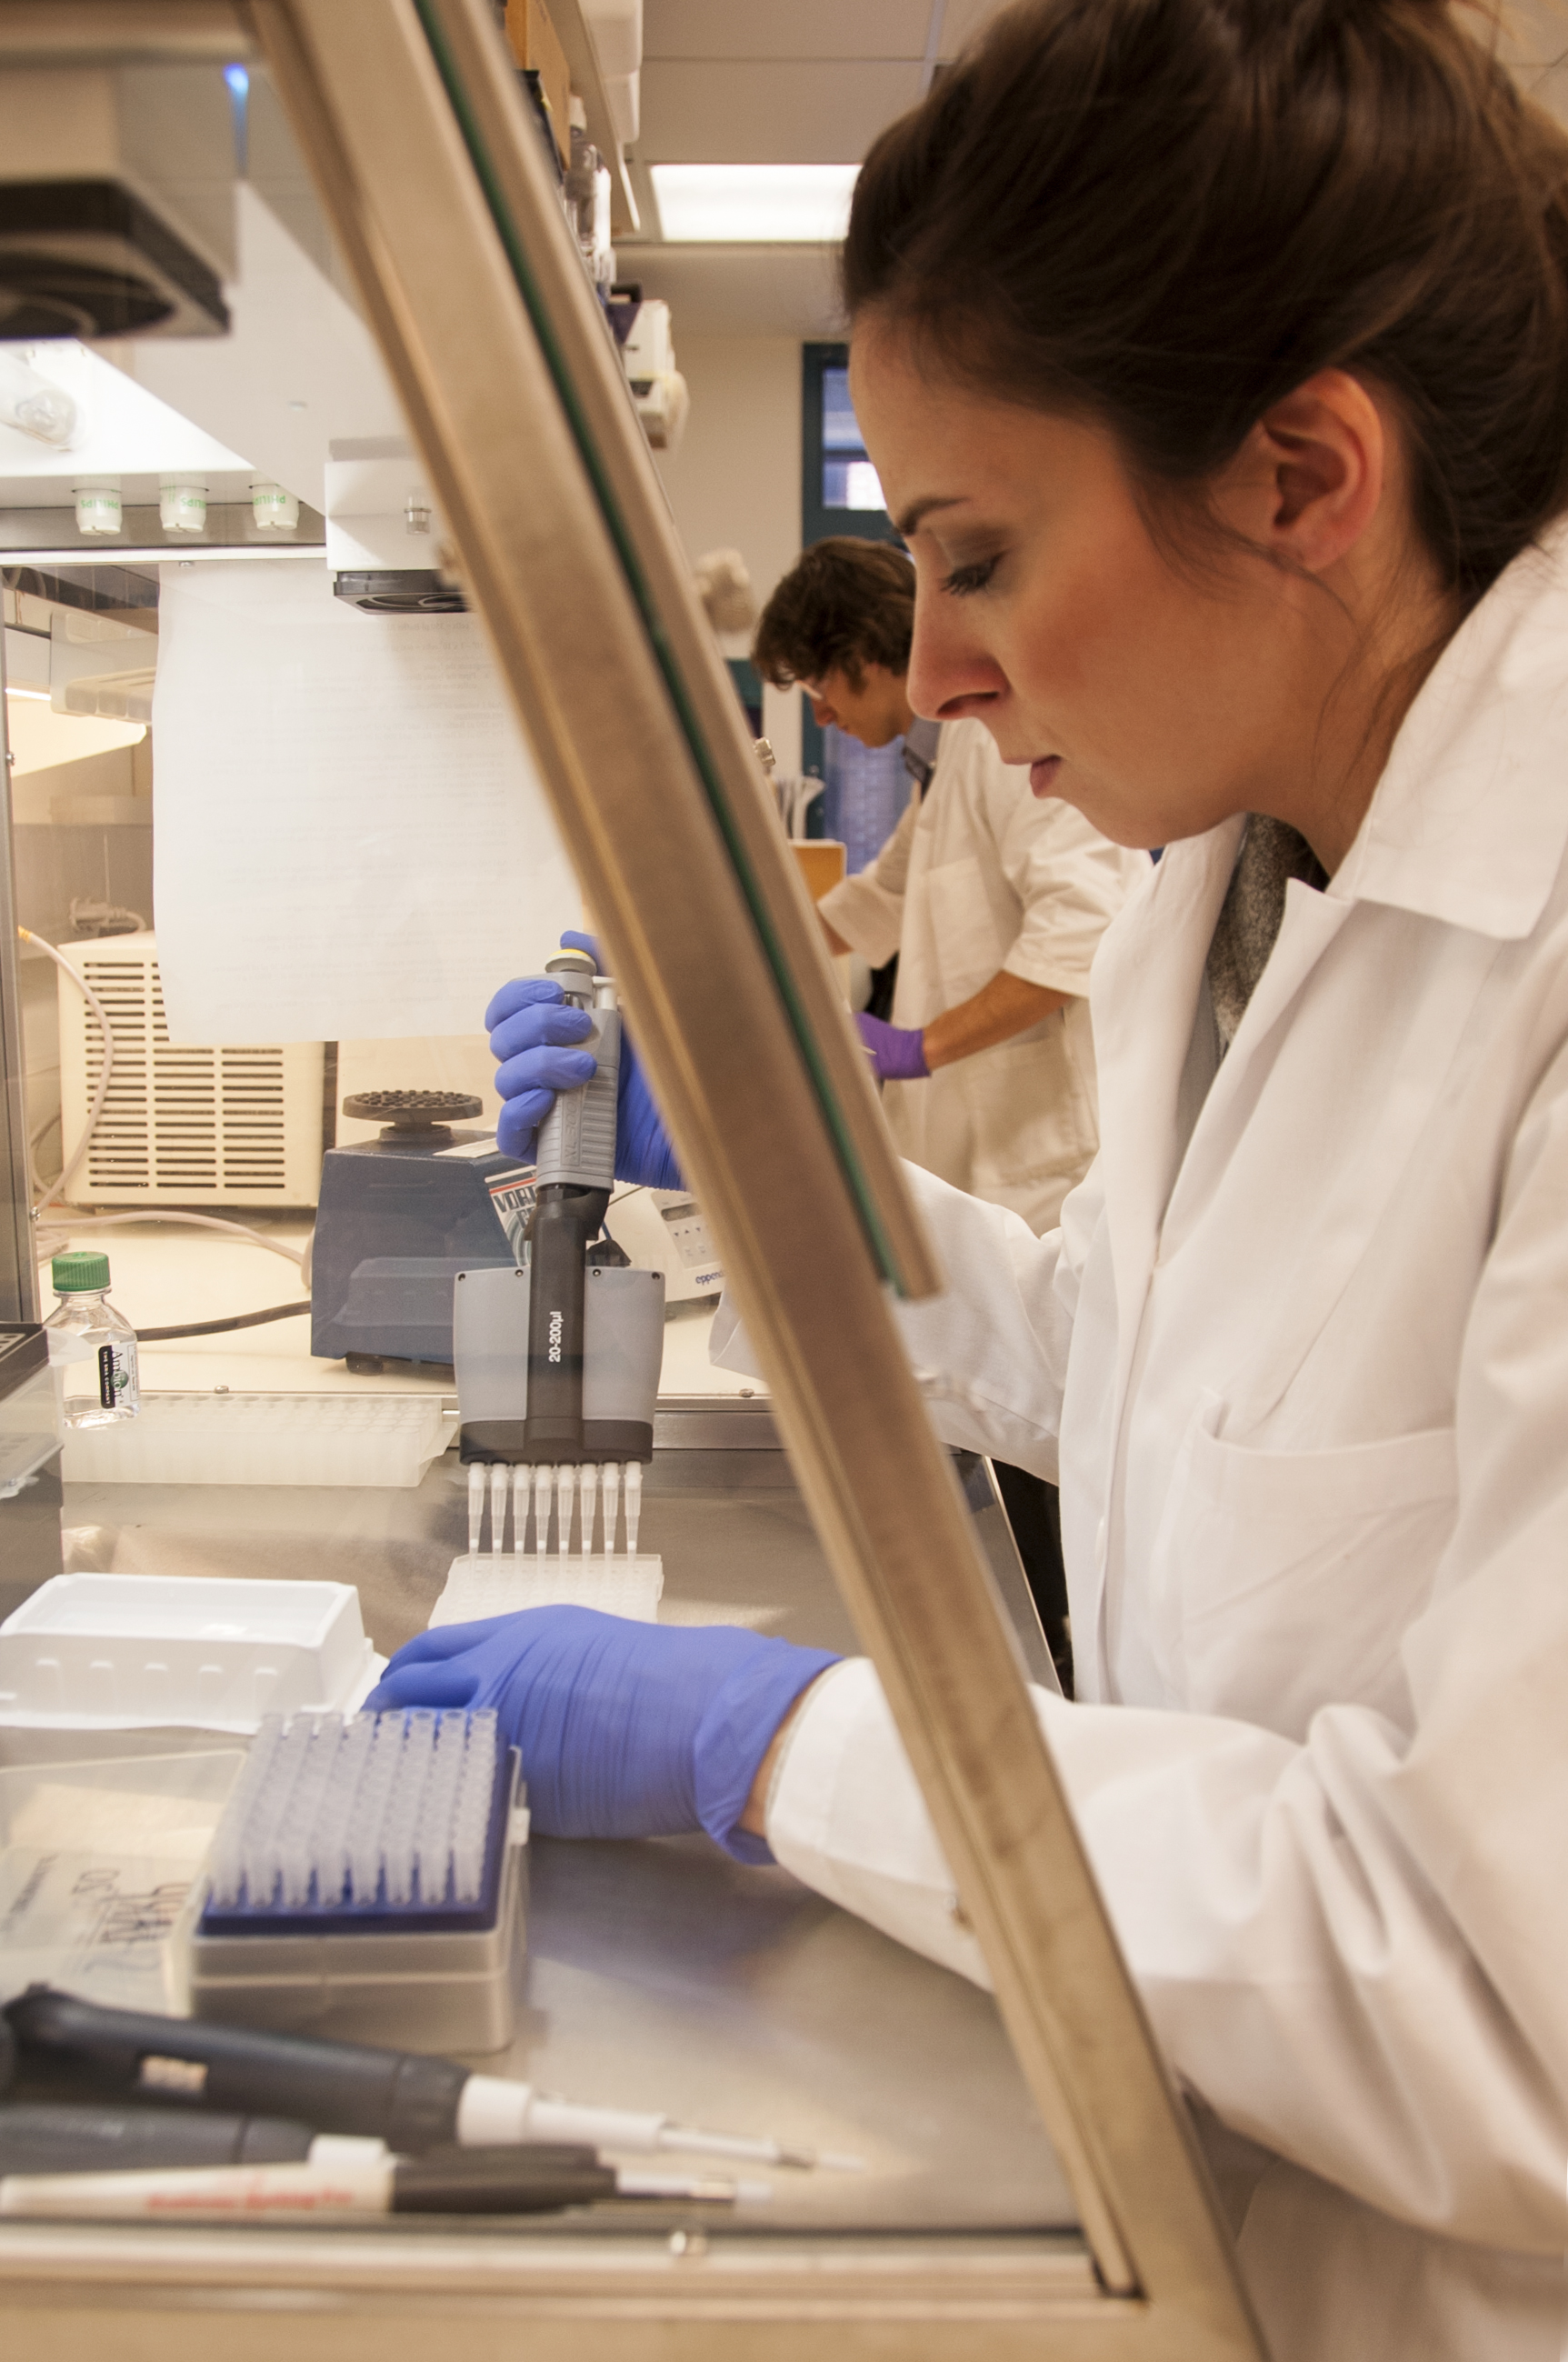
Jessica Lo Surdo, M.S. (foreground), an FDA staff scientist, studies chain reactions in stem cells in an FDA laboratory on the National Institutes of Health campus in Bethesda, Md. Ross Marklein, Ph.D., a post-doctoral research fellow (background), records findings. To
Specialty: regenerative medicine